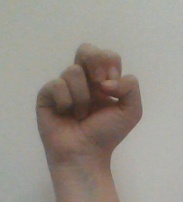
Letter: gaaf